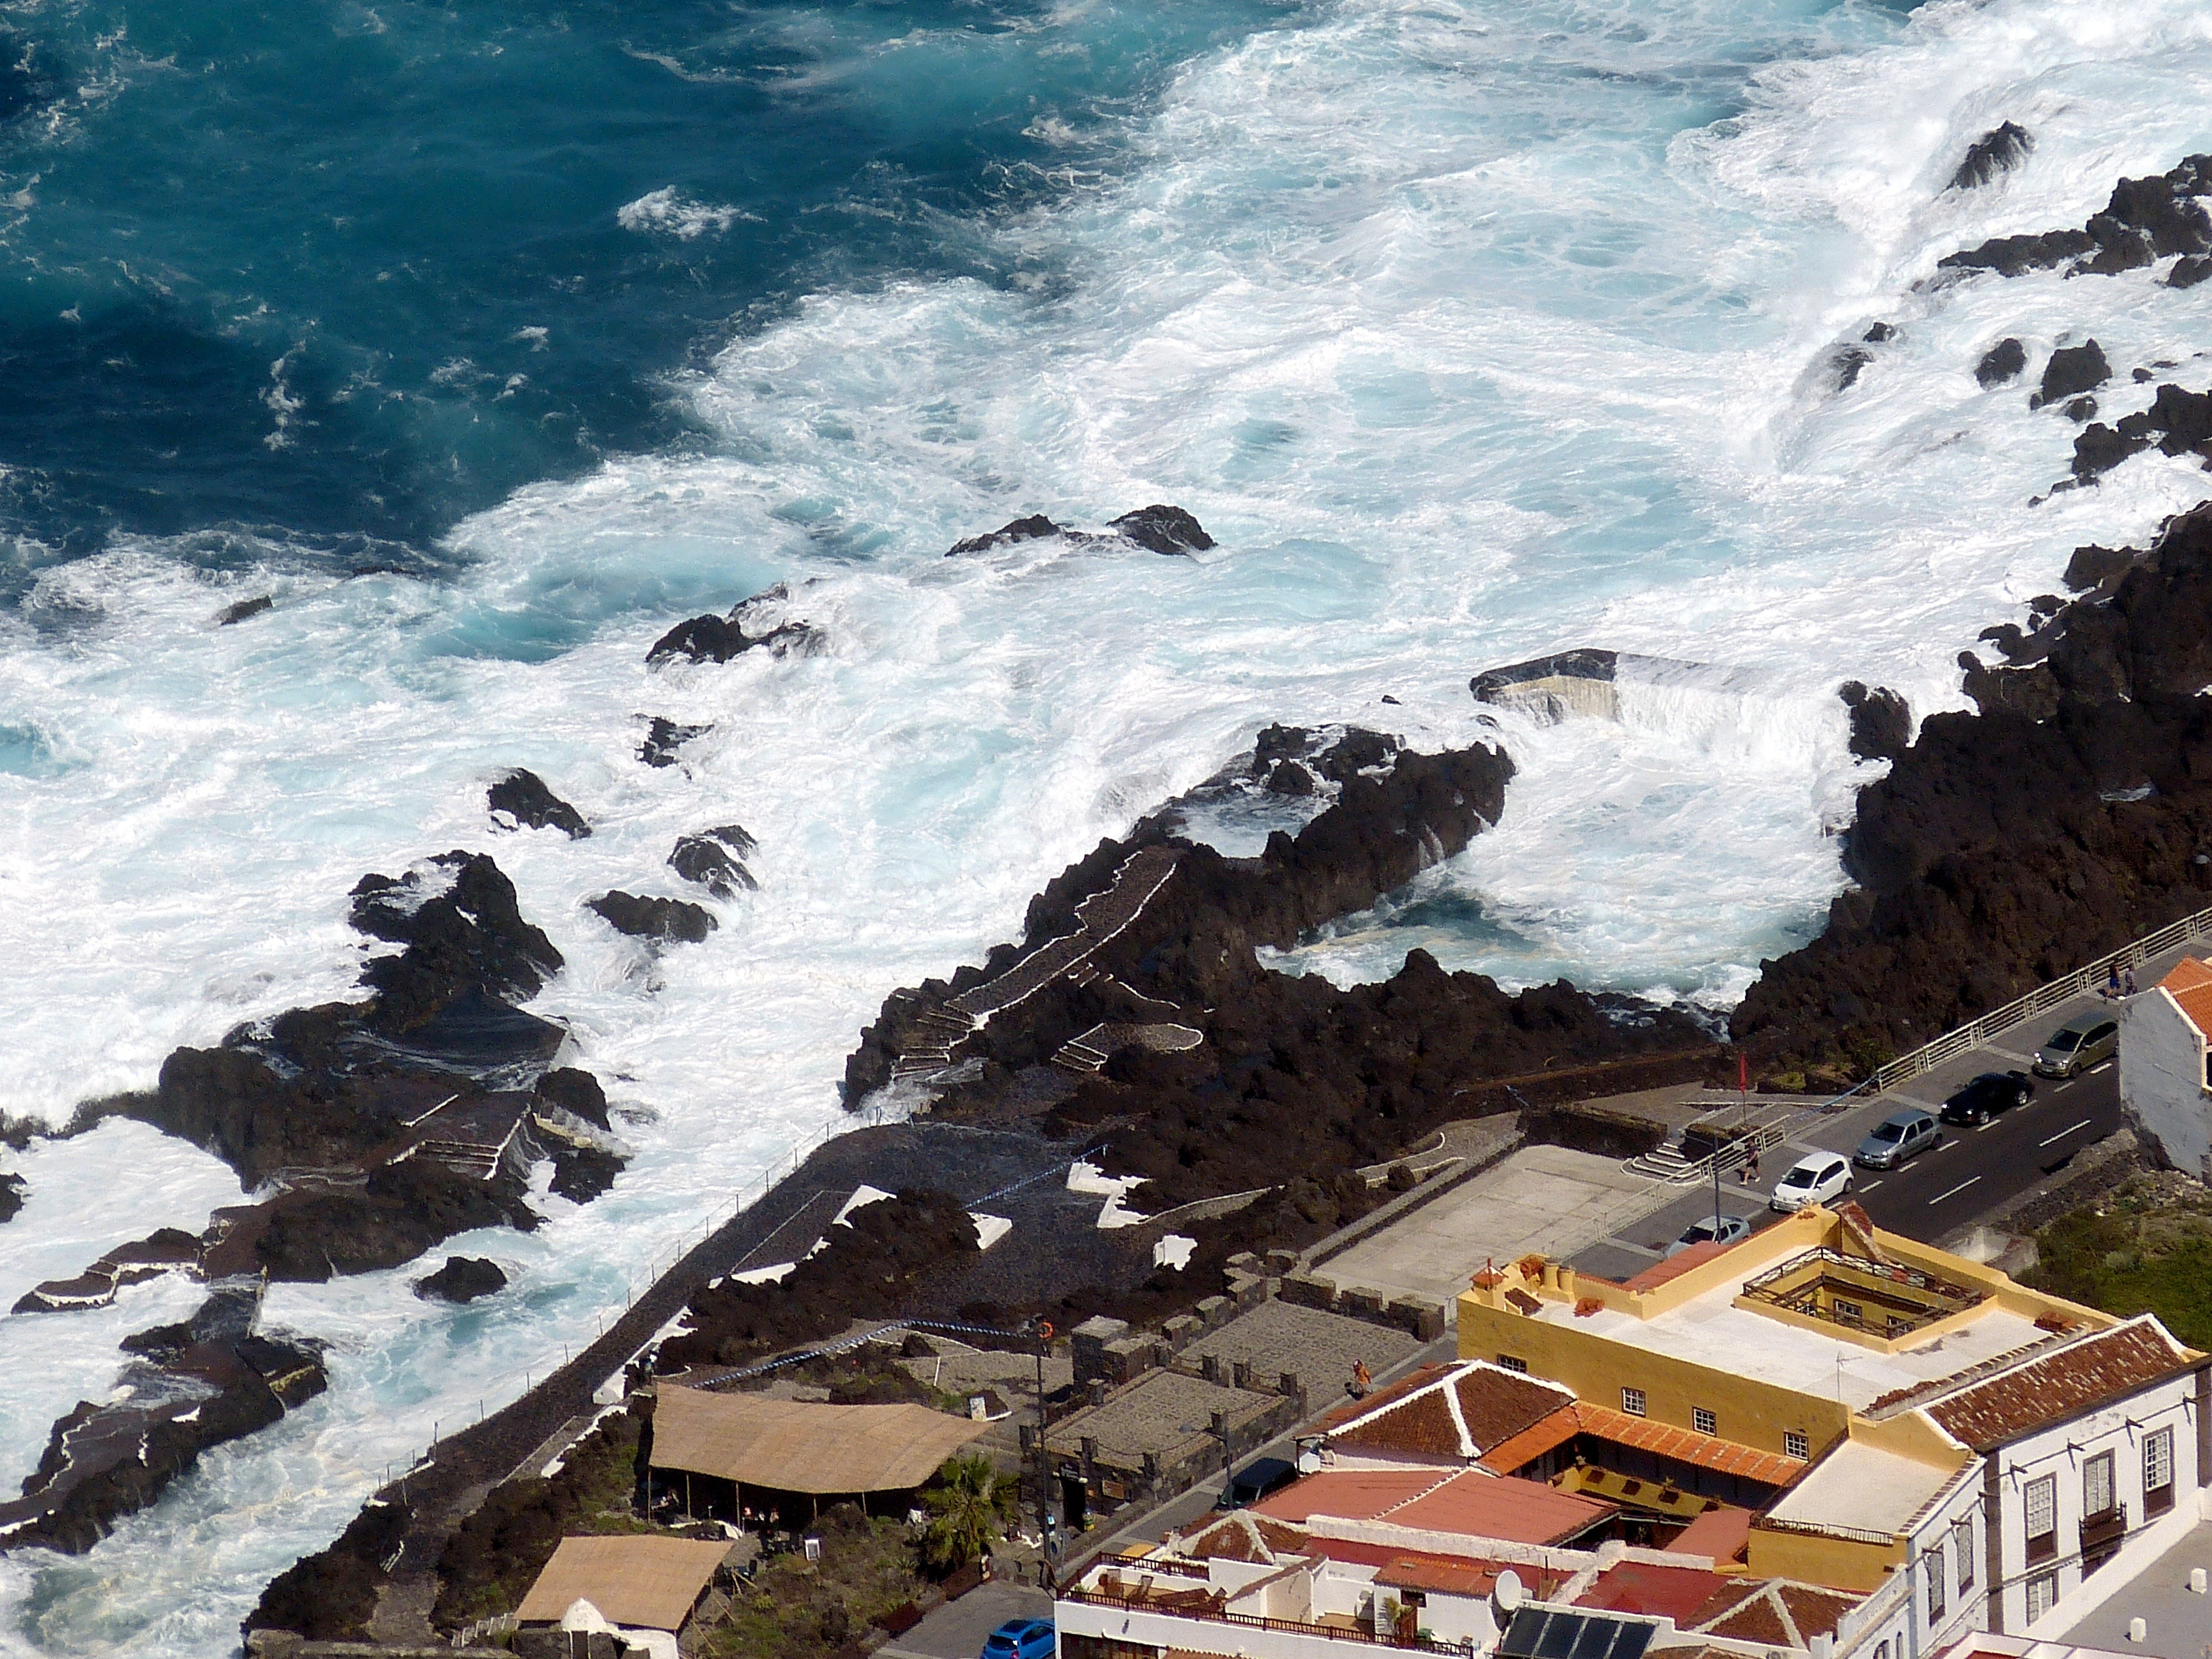
landscape, sea, coast, water, nature, ocean, wave, vacation, surf, holiday, bay, tourism, terrain, waves, spain, tenerife, lava, cape, canary islands, aerial photography, geological phenomenon